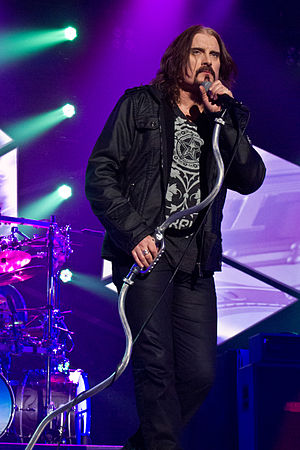
James LaBrie
Kevin James LaBrie er en canadisk sanger i det amerikanske progressiv metal-band Dream Theater.